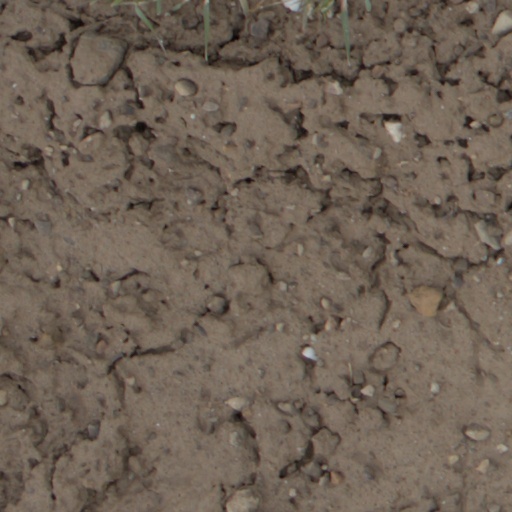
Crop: wheat